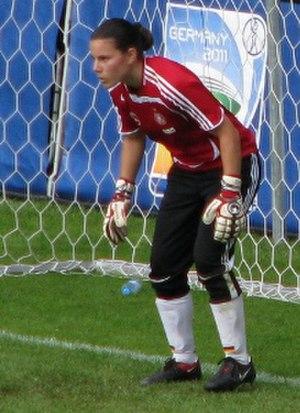
Ursula Ulrike Holl, née le 26 juin 1982 à Wurtzbourg, est une footballeuse allemande. Elle évolue au poste de gardienne de but au FCR 2001 Duisburg et en équipe d'Allemagne.